Ecuador–Mexico relations

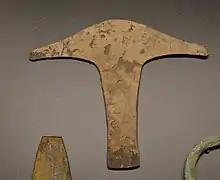
Axe-money from Mexico at the Prehistory Museum of Valencia

Possible encounters between indigenous cultures in both Ecuador and Mexico may have taken place as shown by Axe-monies as proof of economic and cultural exchange between the pre-Columbian cultures of western Mesoamerica and the northern Andes.